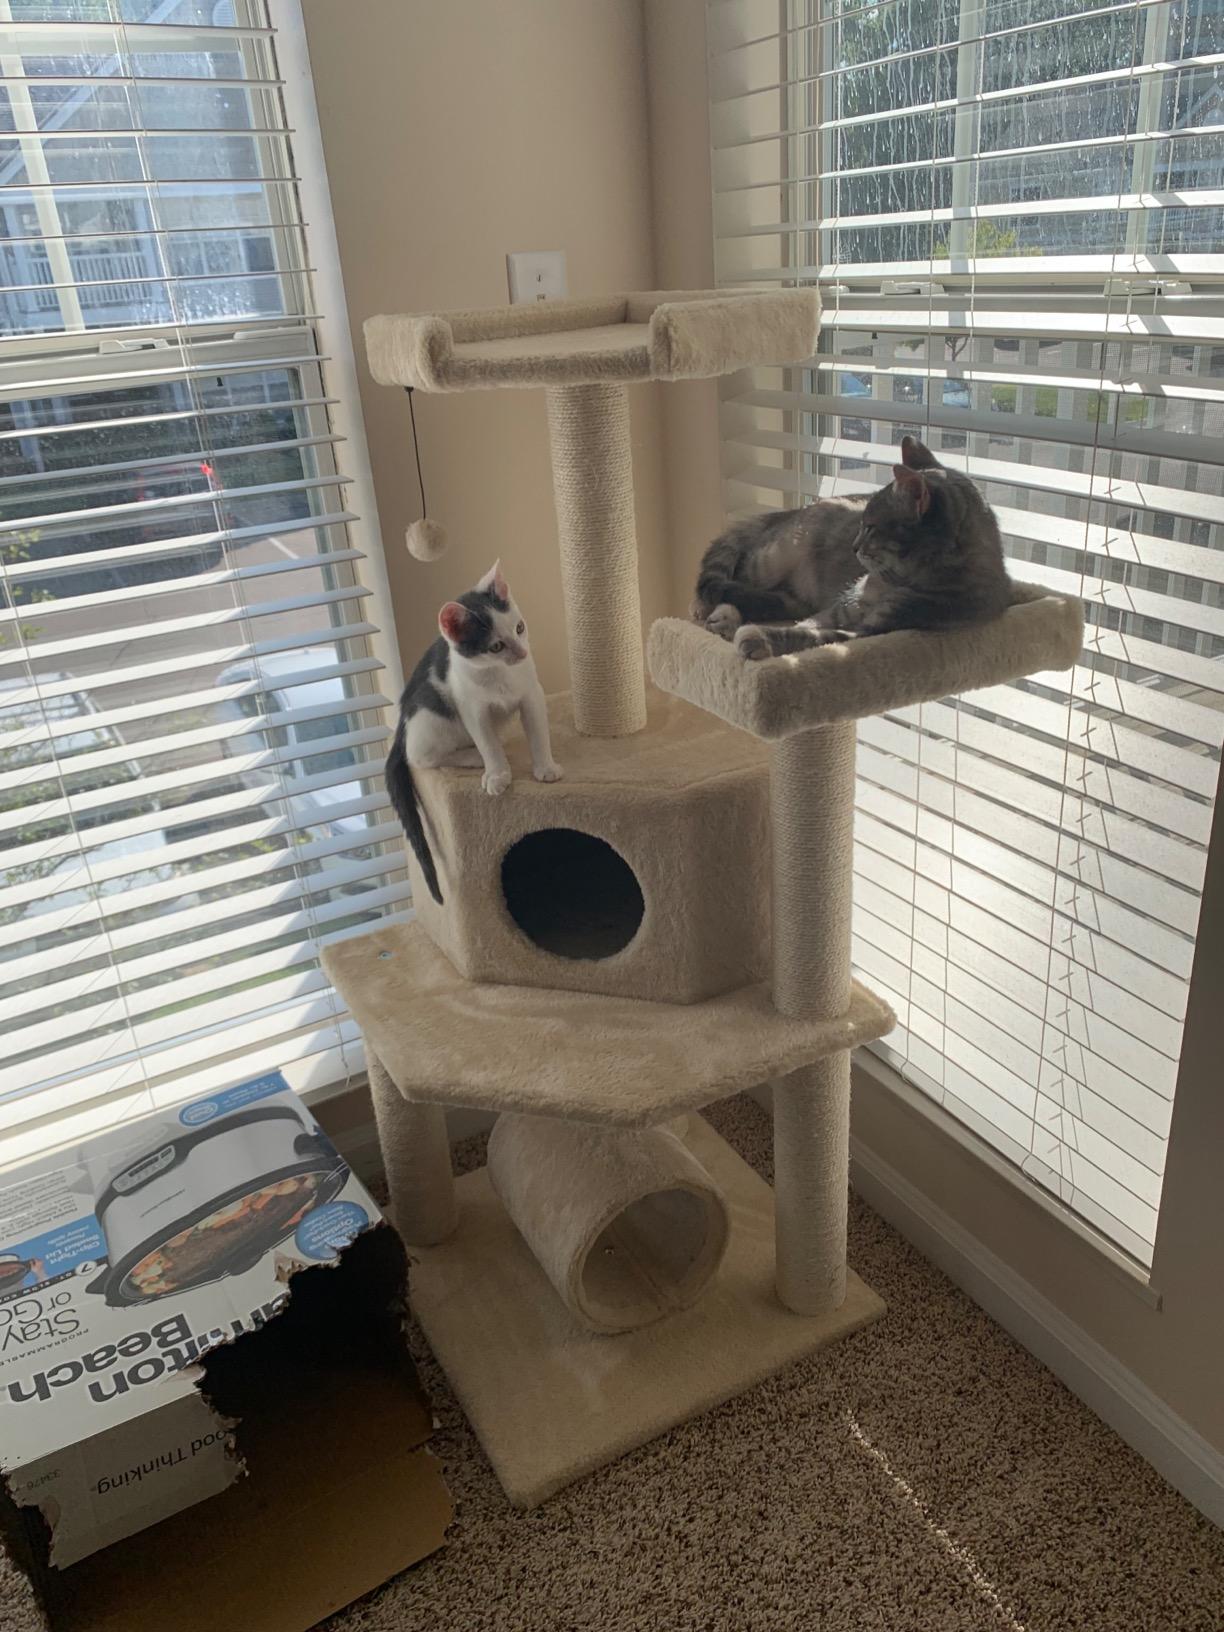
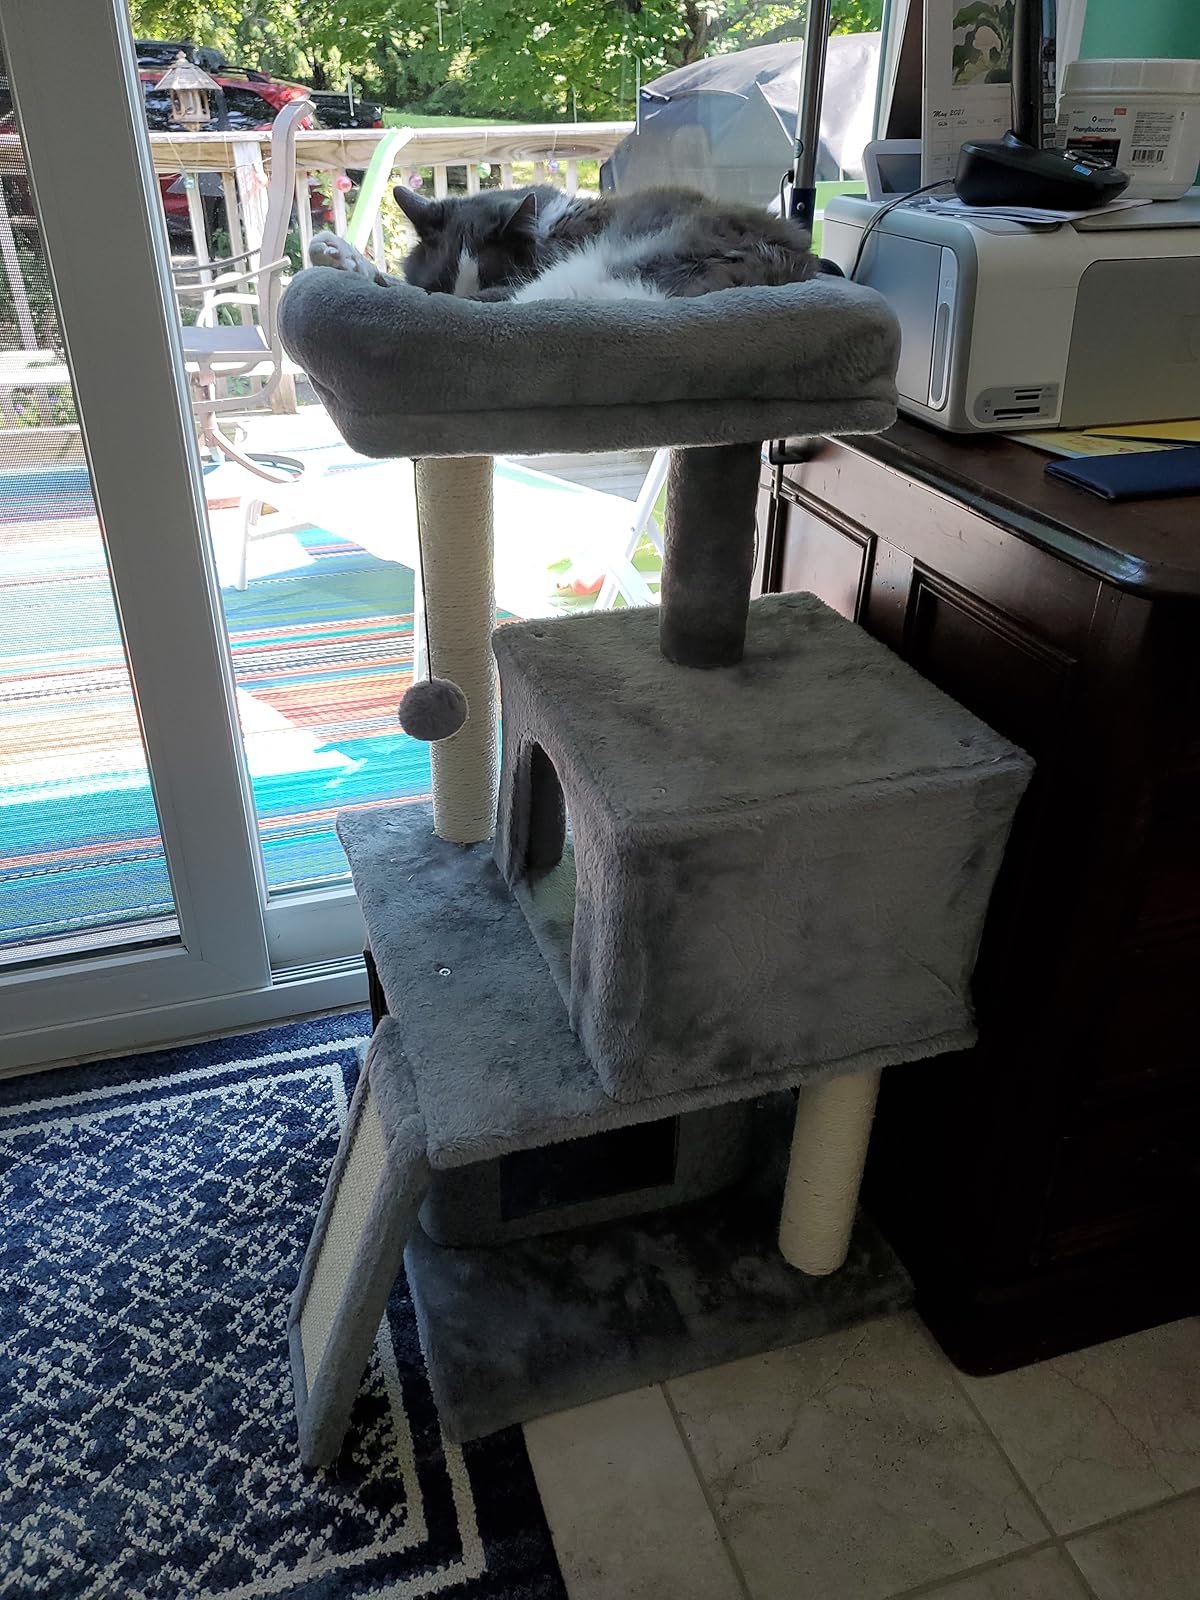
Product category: items_cat tree
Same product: no